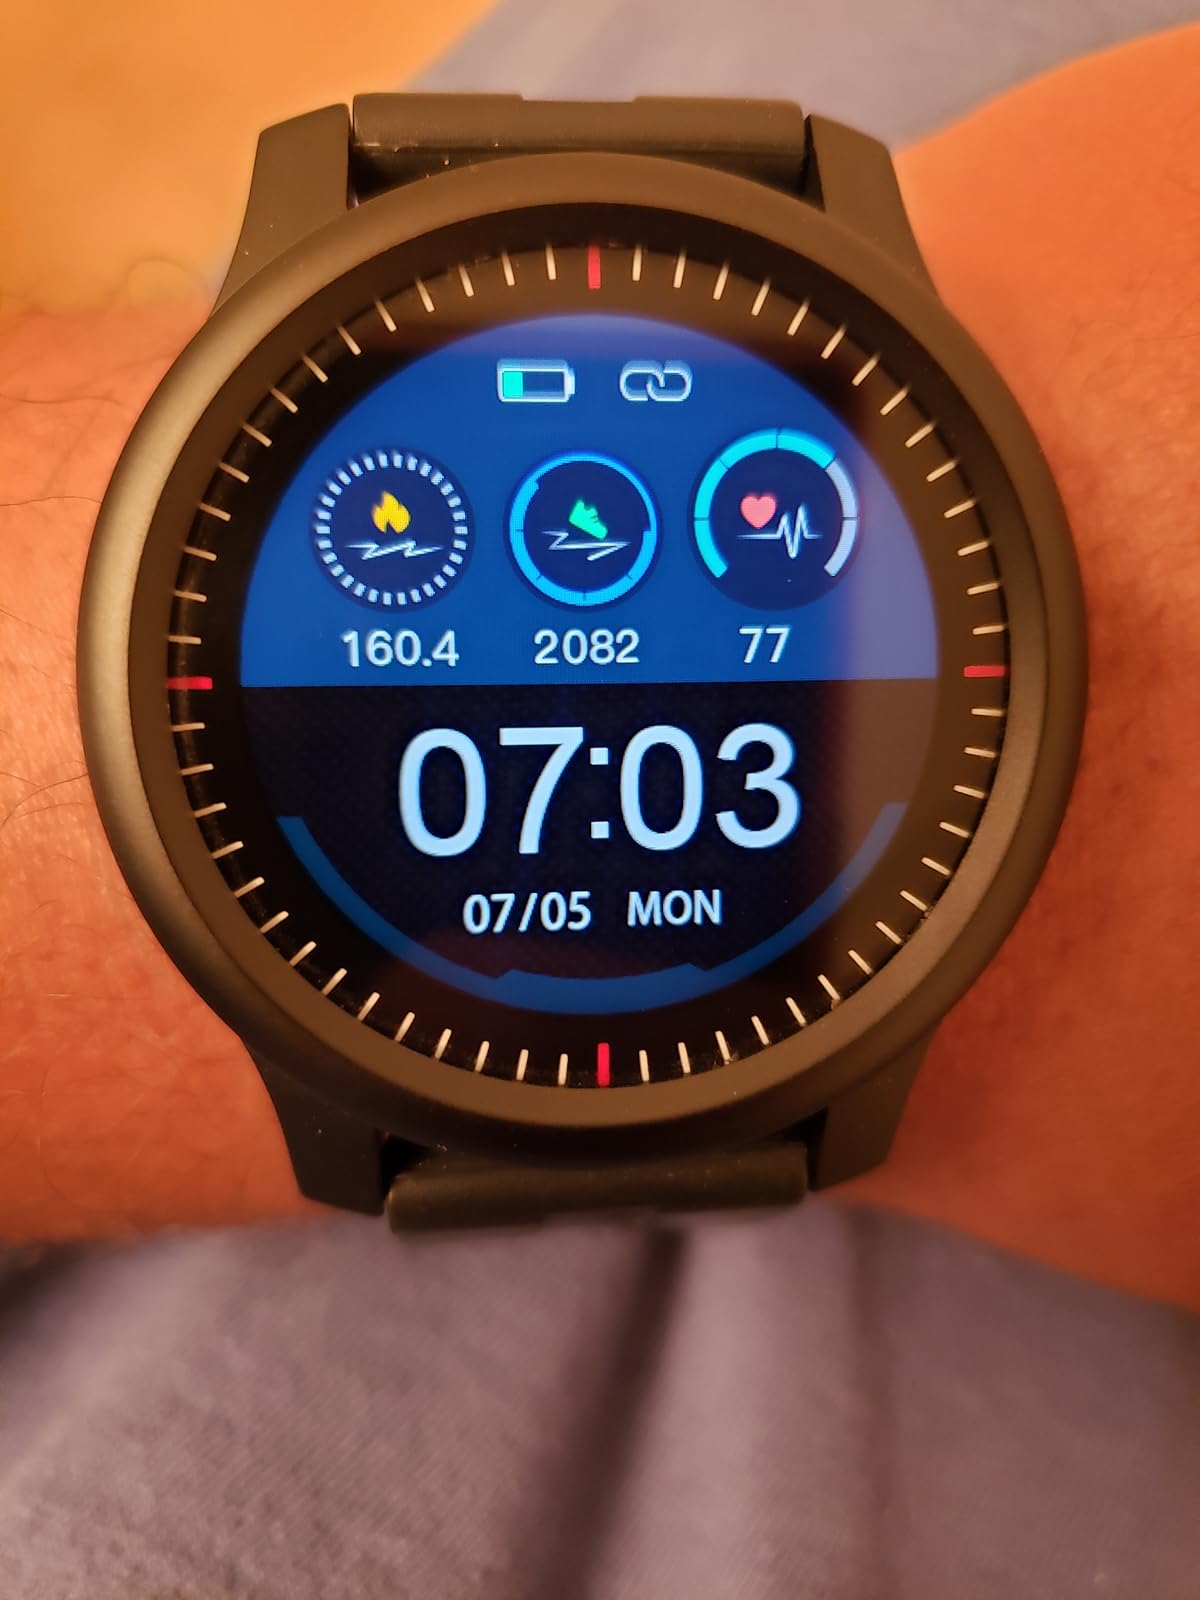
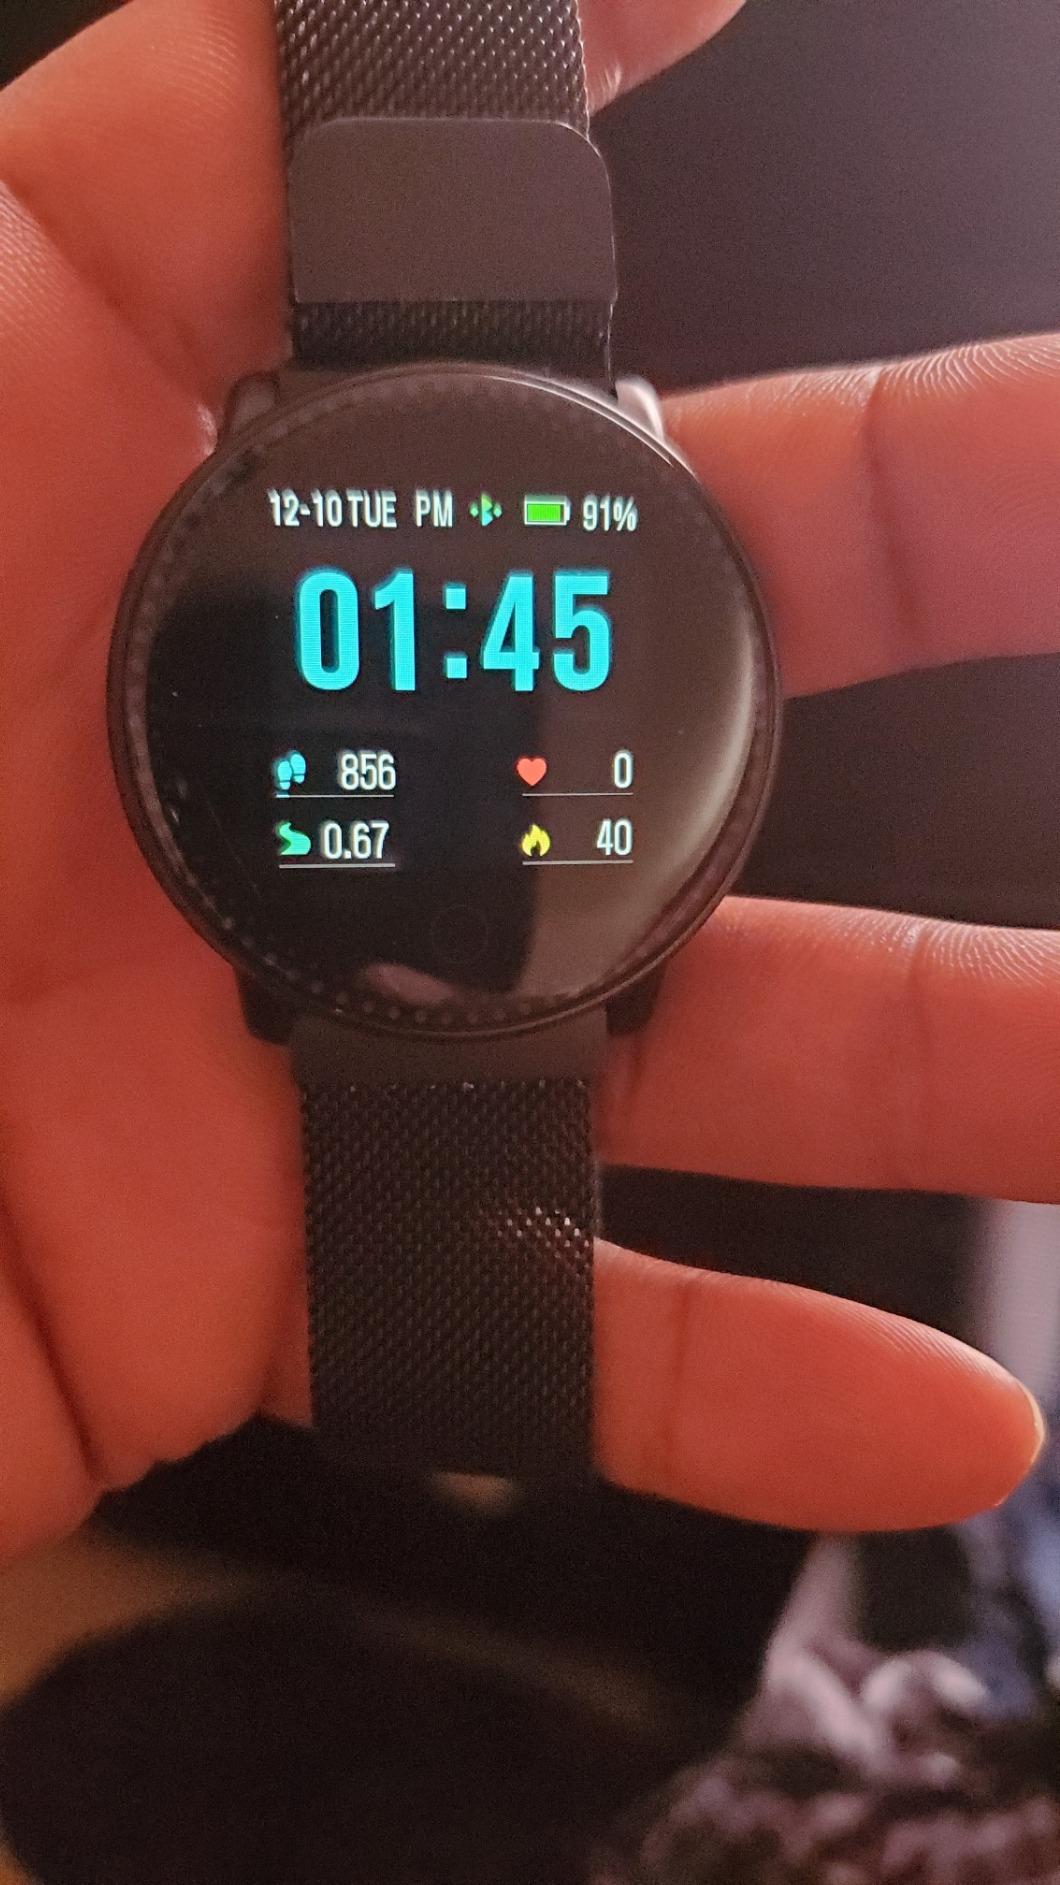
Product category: smartwatch
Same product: no